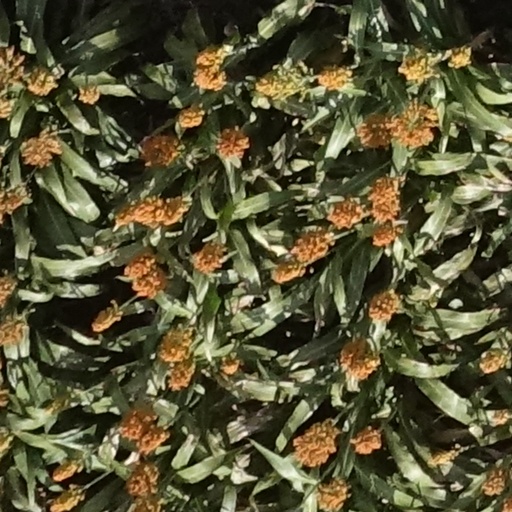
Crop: sorghum